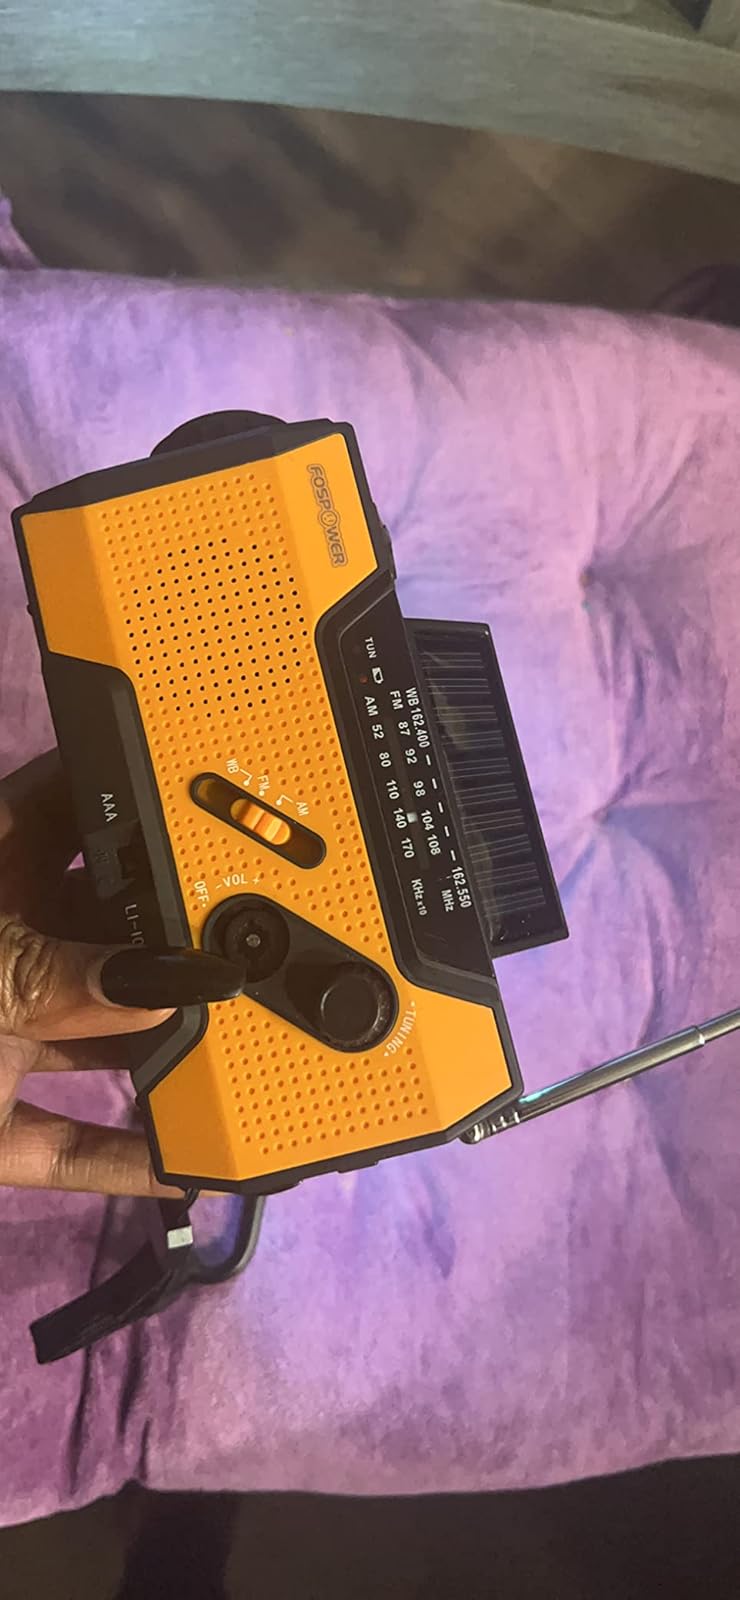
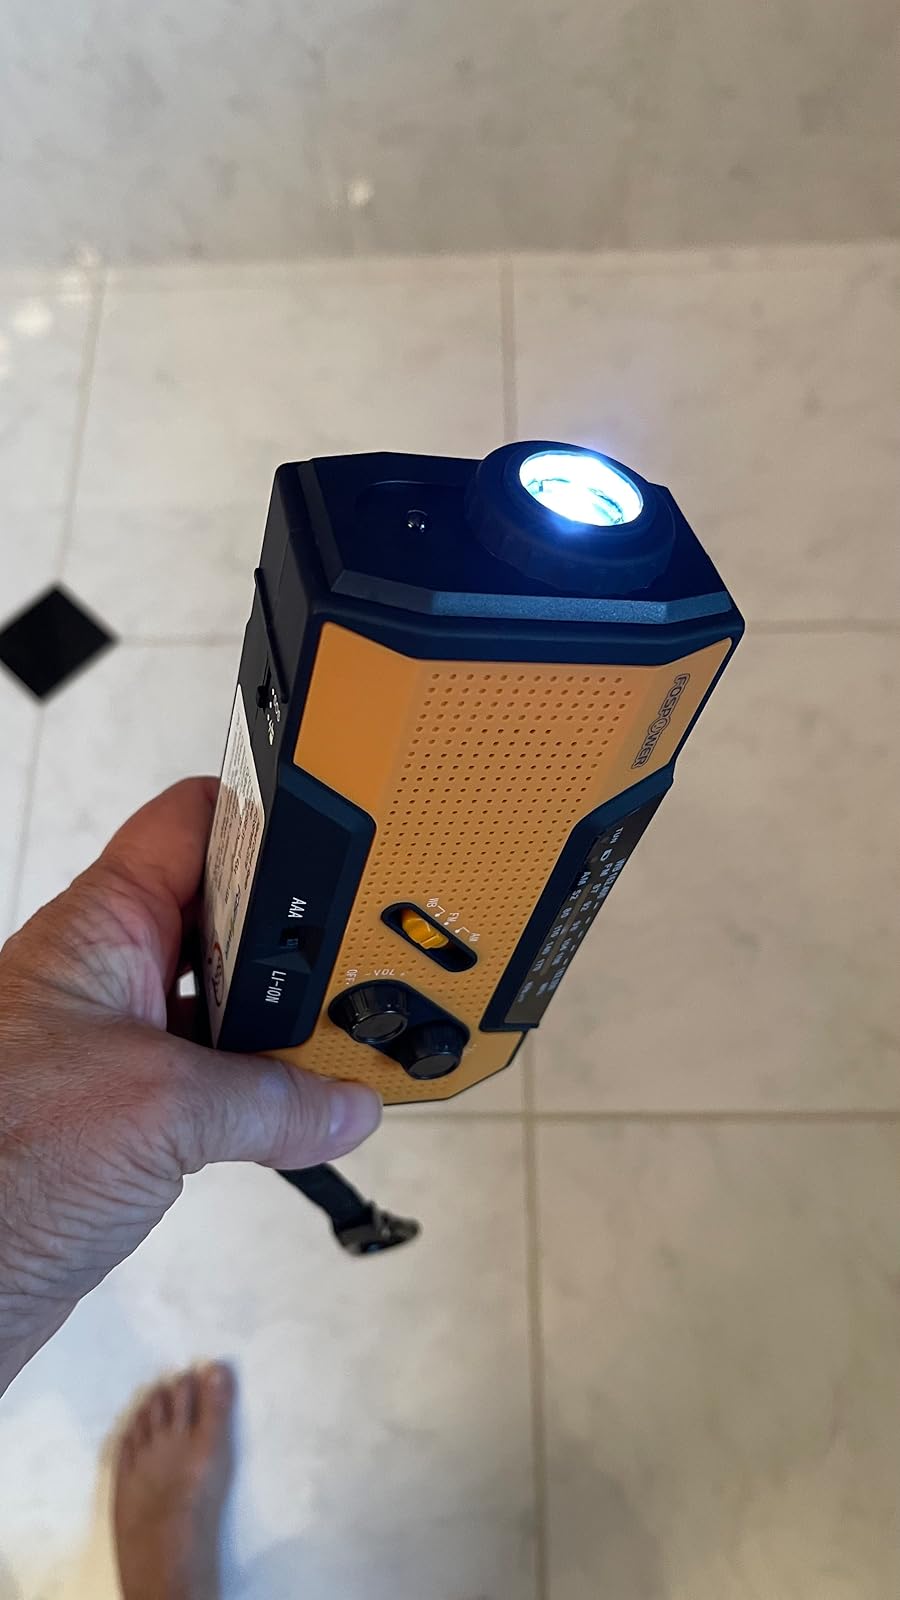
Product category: radio
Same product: yes